Uniforms and insignia of the Schutzstaffel

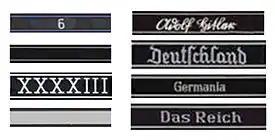
Selection of SS cuffbands

In 1934, with the rise of the "SS-Verfügungstruppe" (SS-VT), the SS runes unit insignia was expanded to these other formations of the then fledgling military arm of the SS (later to become known as the "Waffen-SS"). To separate these new military formations from the main "Leibstandarte" regiment under Dietrich, the SS runes worn by the "Verfügungstruppe" displayed a small number corresponding to the particular SS-VT regiment of the bearer. In all, there were three possible numbers: for members of the "Deutschland" regiment, for "Germania" personnel, and (from 1938) for members of the "Der Führer" regiment. These insignia would survive throughout World War II and were kept in use after the three original regiments had expanded to full-sized military regimental strength in the war-time 2nd SS Division ""Das Reich"", roughly equivalent in size to their German Army counterparts.